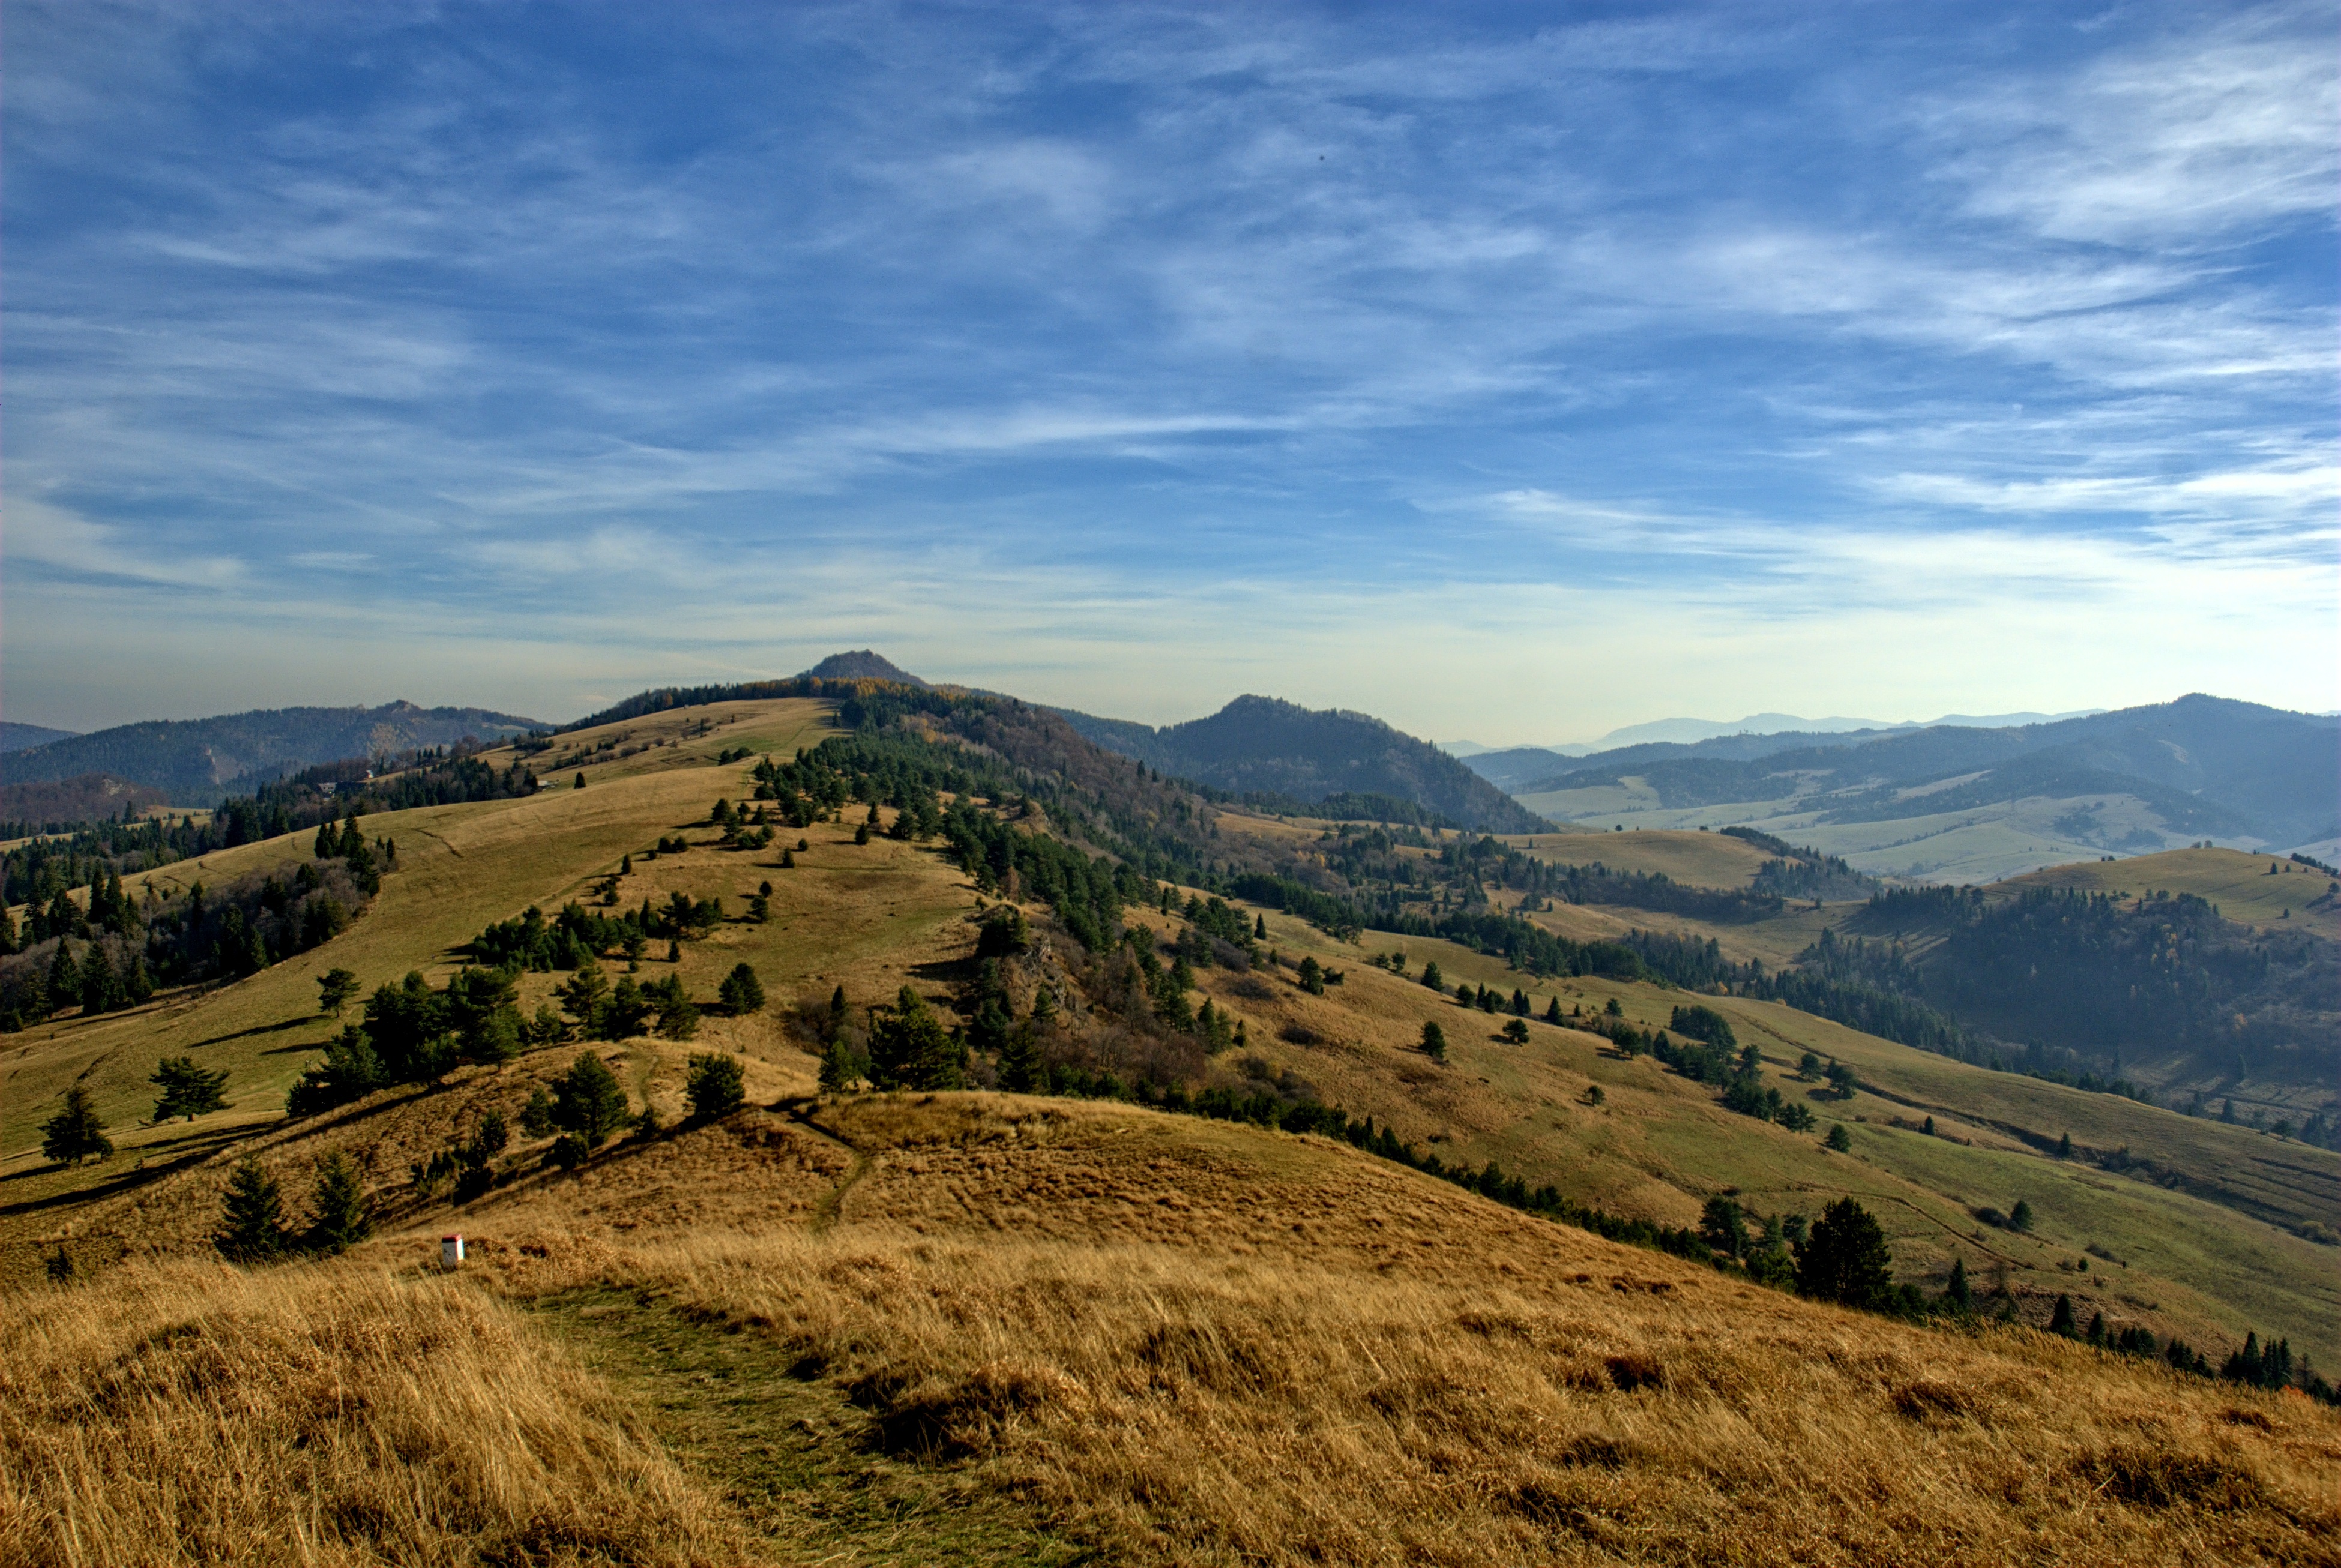
landscape, nature, wilderness, walking, mountain, cloud, sky, meadow, hill, adventure, valley, mountain range, autumn, ridge, mountains, poland, plateau, fell, rural area, pieniny, landform, mountain pass, geographical feature, mountainous landforms